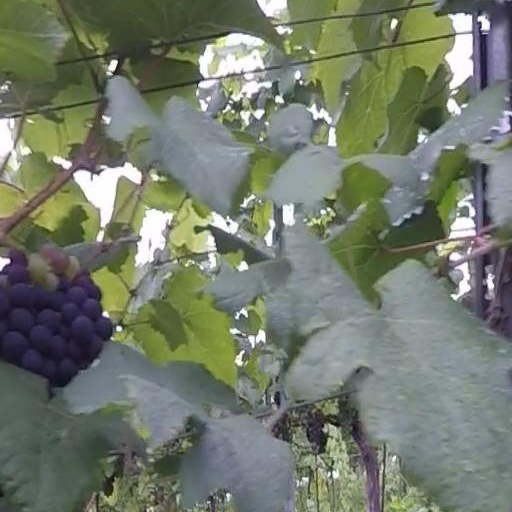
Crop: grape